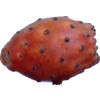
Label: cactus_fruit_red